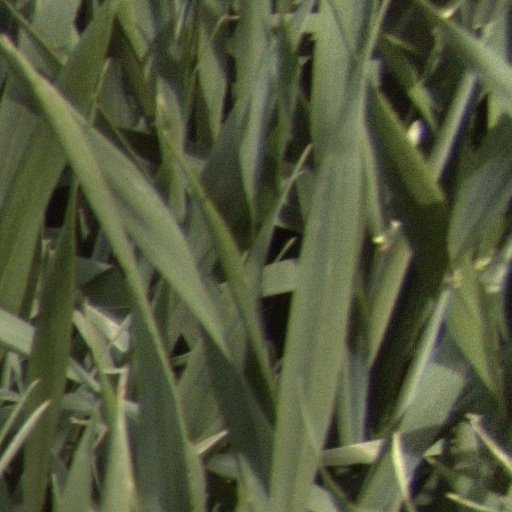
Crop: wheat